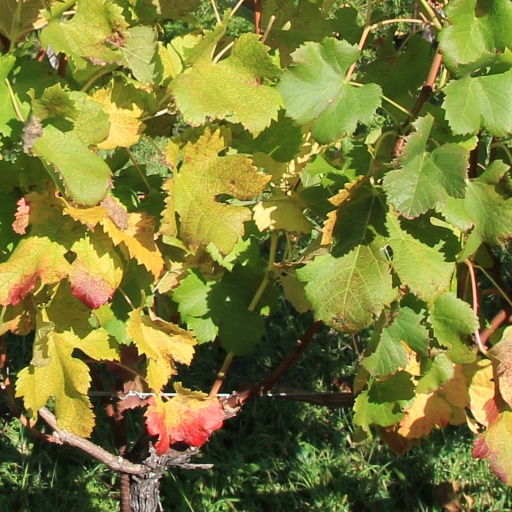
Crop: grape